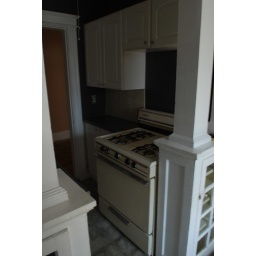
My oven has JUST enough space to open all the way without hitting the cabinet in front of it. Genius.